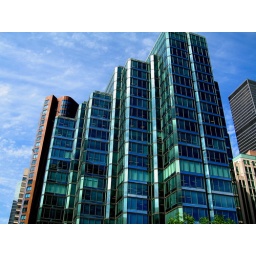
Every office in this building is a corner office. No need for fighting.